HighFleet

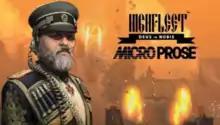
Digital banner art of "HighFleet," featuring the character of Pyotr Ignatyevich

HighFleet, styled as HighFleet: Deus in Nobis (Latin for "God within us") is an action-adventure strategy video game developed by Konstantin Koshutin and published by MicroProse. The game involves the player commanding a fleet of metal airships on the dieselpunk post-apocalyptic world of Elaat in an attempt to seize a rebellious region rumored to have access to a nuclear reactor. The working title for the game was "Hammerfight 2" (after Koshutin's previous game), as the game was in development for more than a decade.